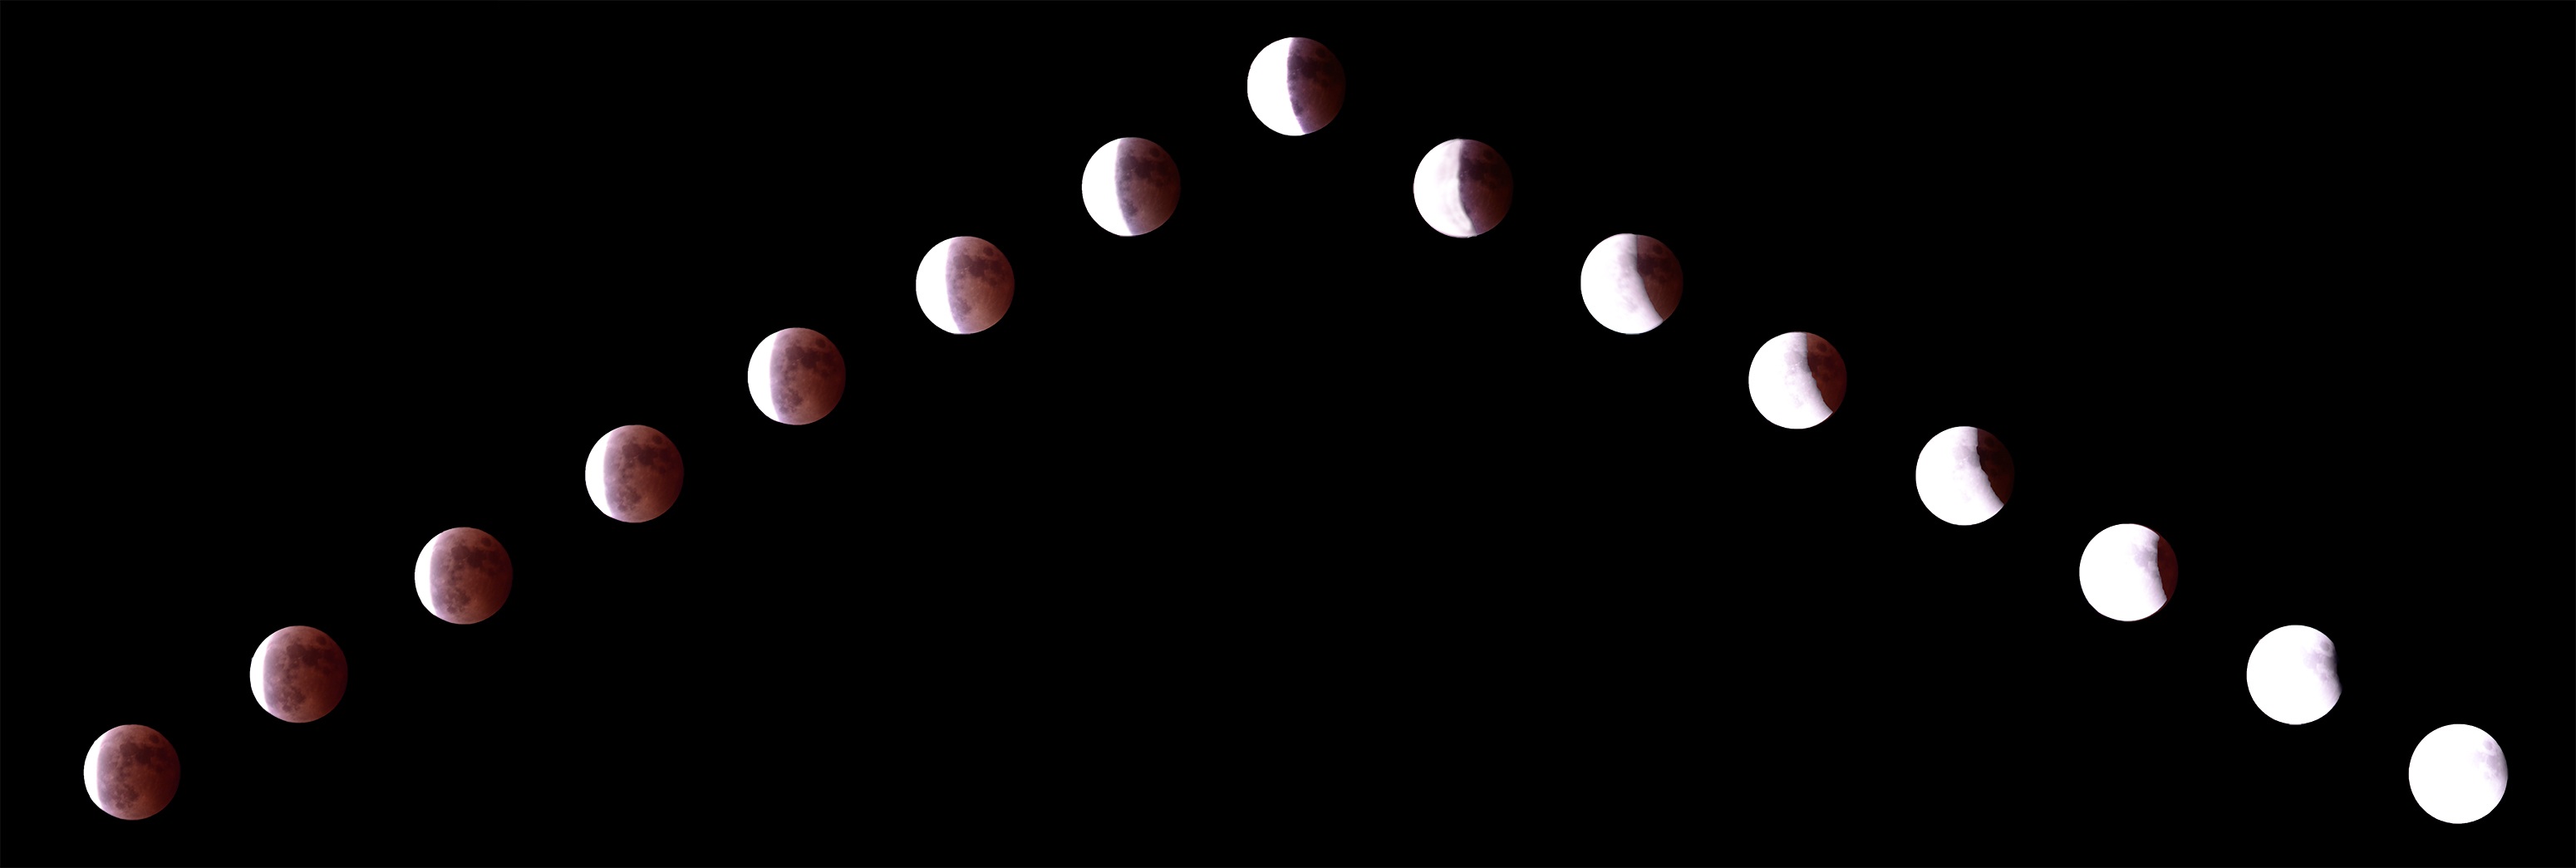
light, line, darkness, lighting, moon, circle, font, illustration, shape, night view, lunar eclipse